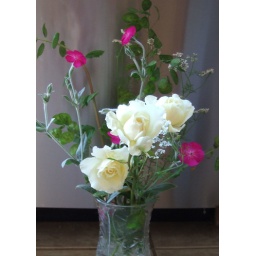
the bouquet in my kitchen